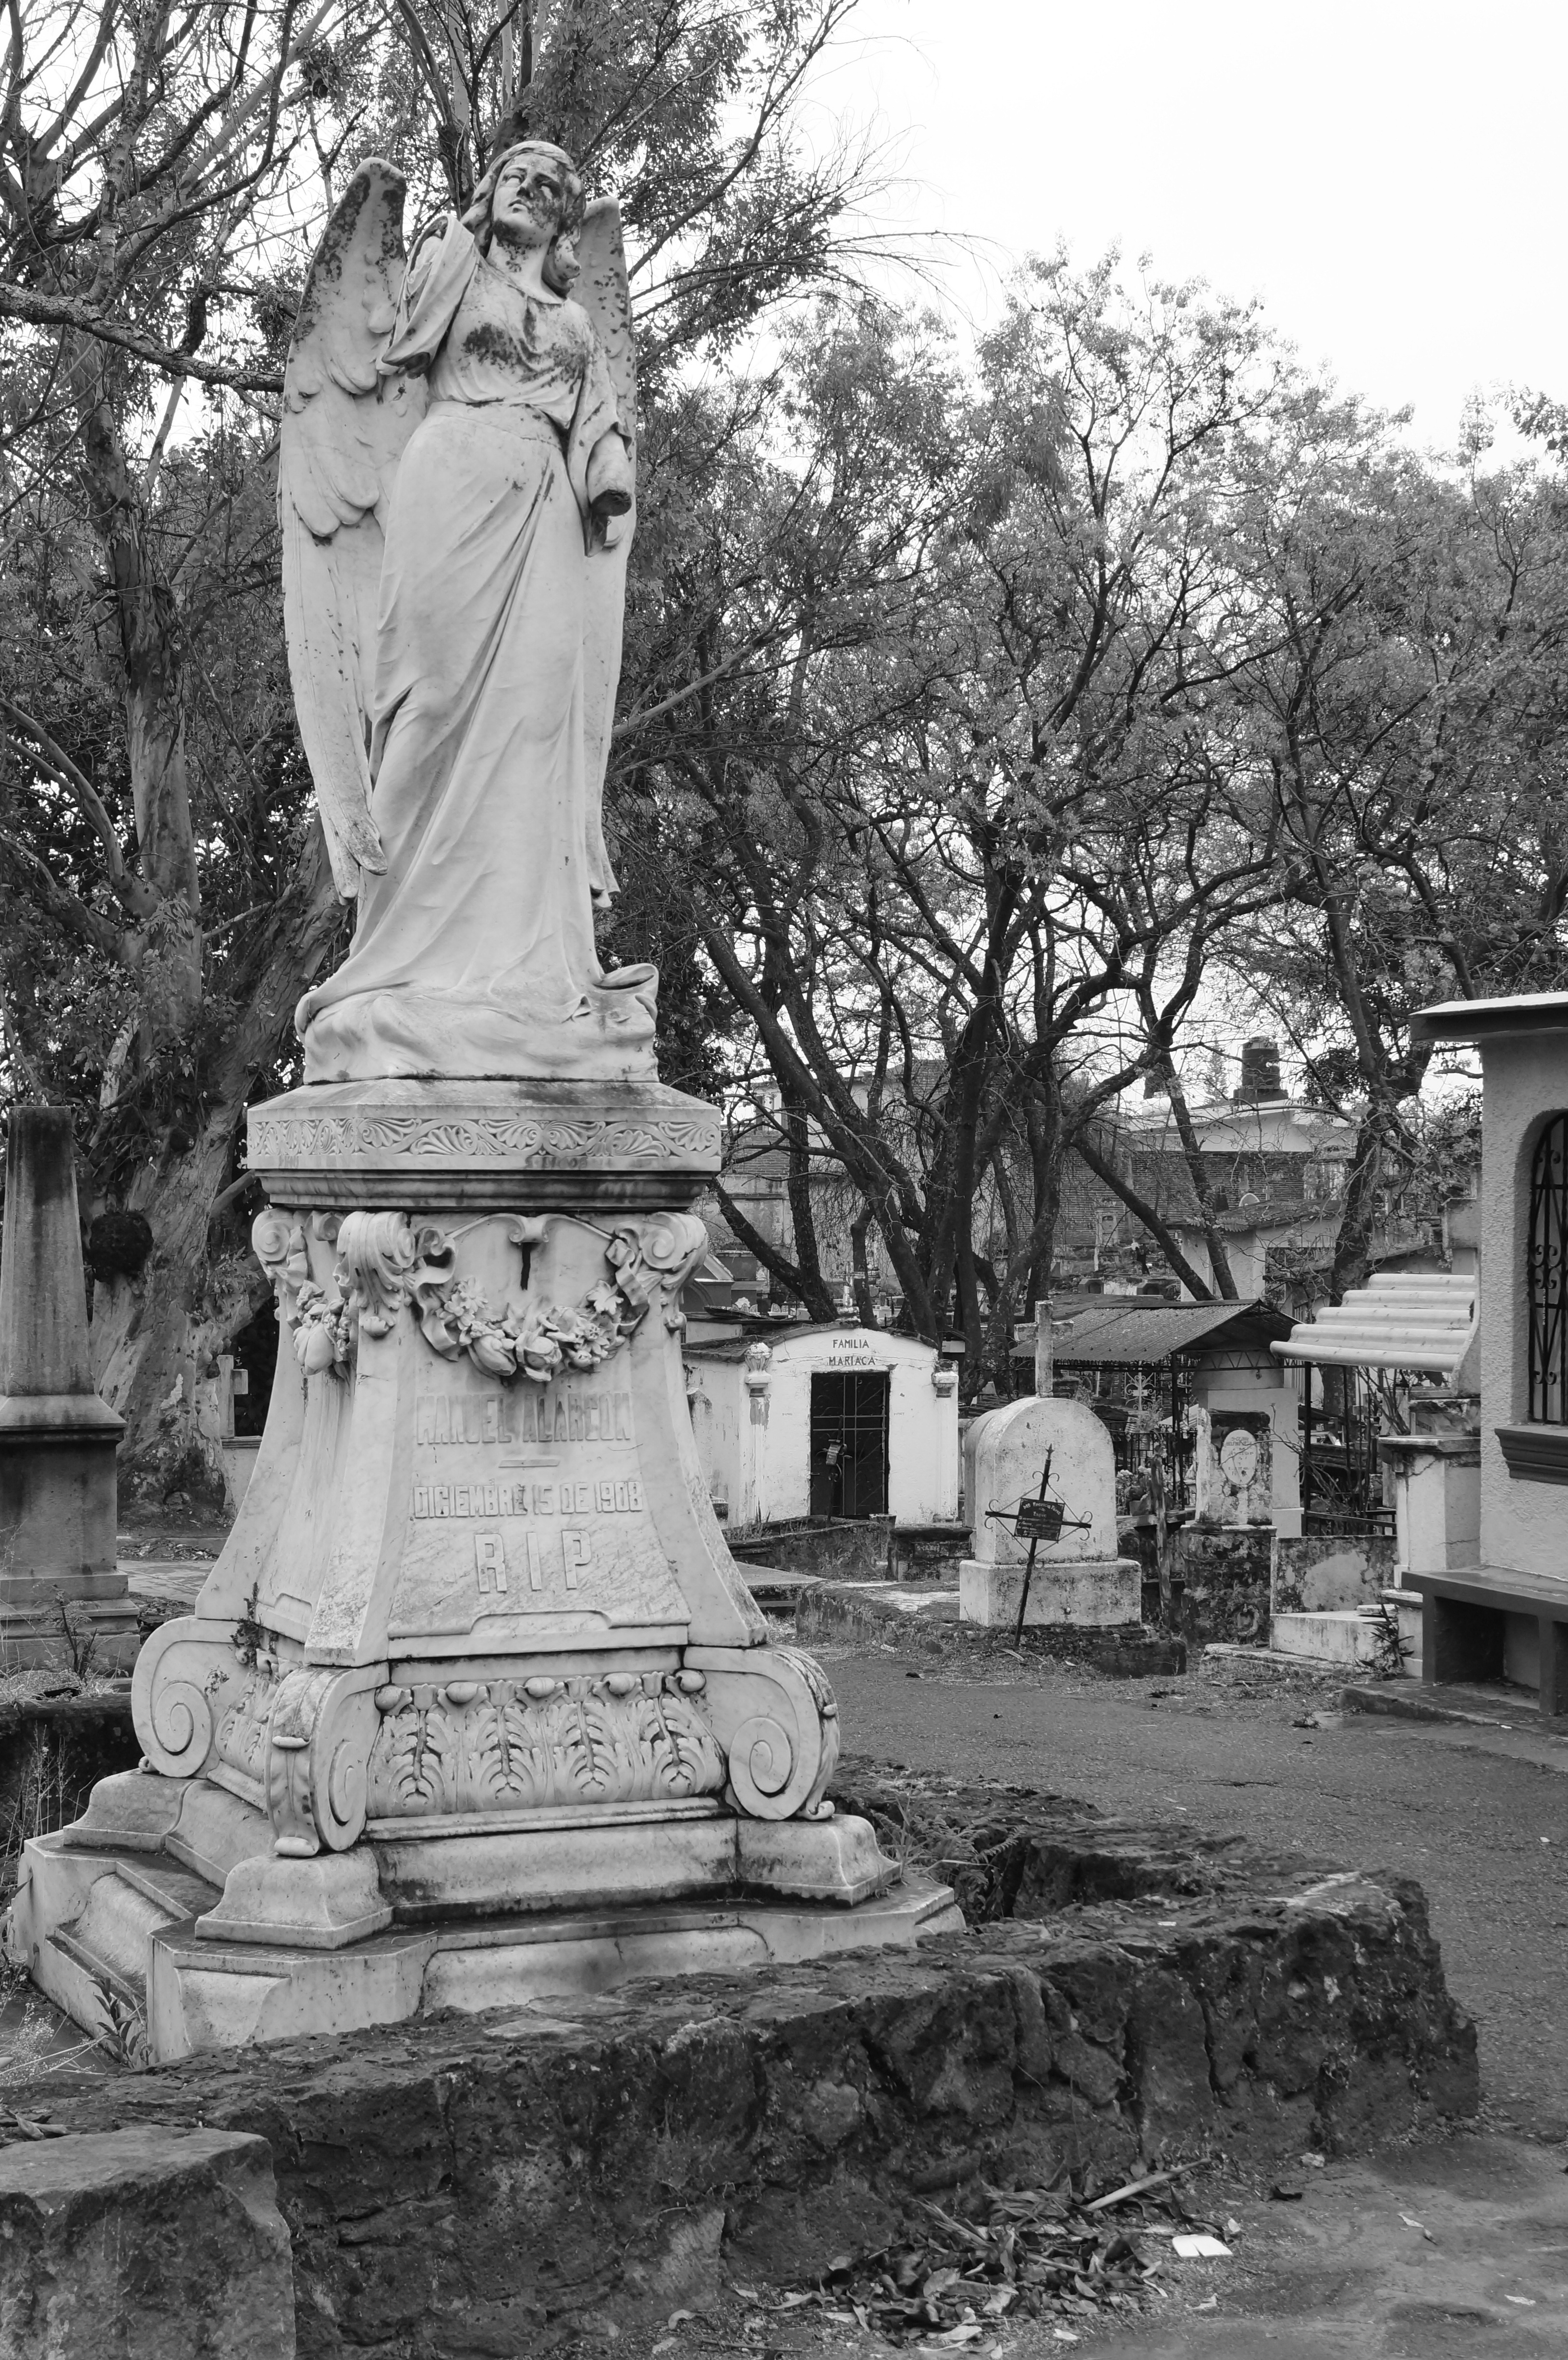
black and white, monument, statue, cemetery, monochrome, sculpture, memorial, art, temple, history, graves, it headstone, monochrome photography, ancient history